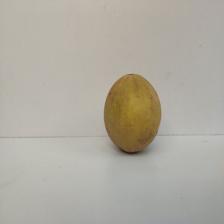
Size: Large